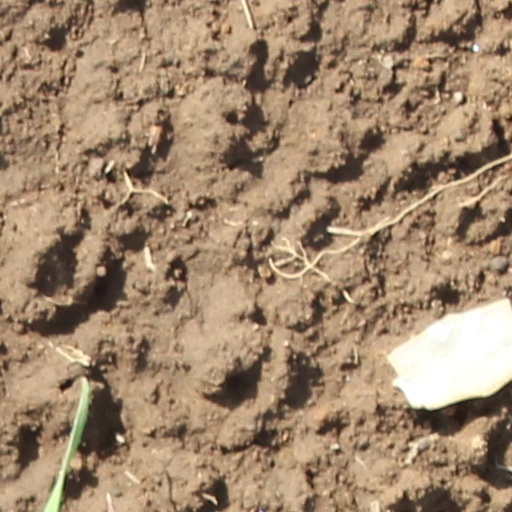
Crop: wheat